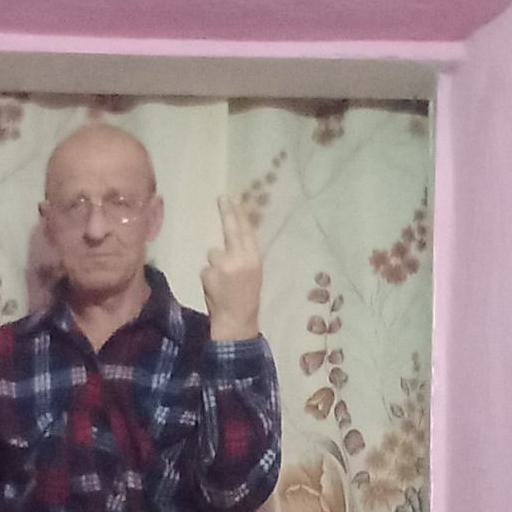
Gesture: two_up_inverted